Nagiso Station

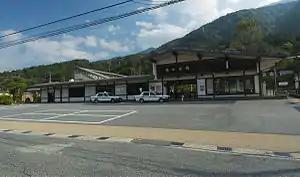
Nagiso Station, June 2013

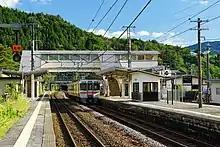
View from platform 3

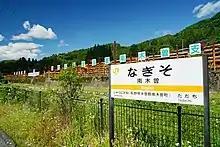
Station sign

Nagiso Station is served by the JR Tōkai Chūō Main Line, and is located 298.0 kilometers from the official starting point of the line at and 98.9 kilometers from .